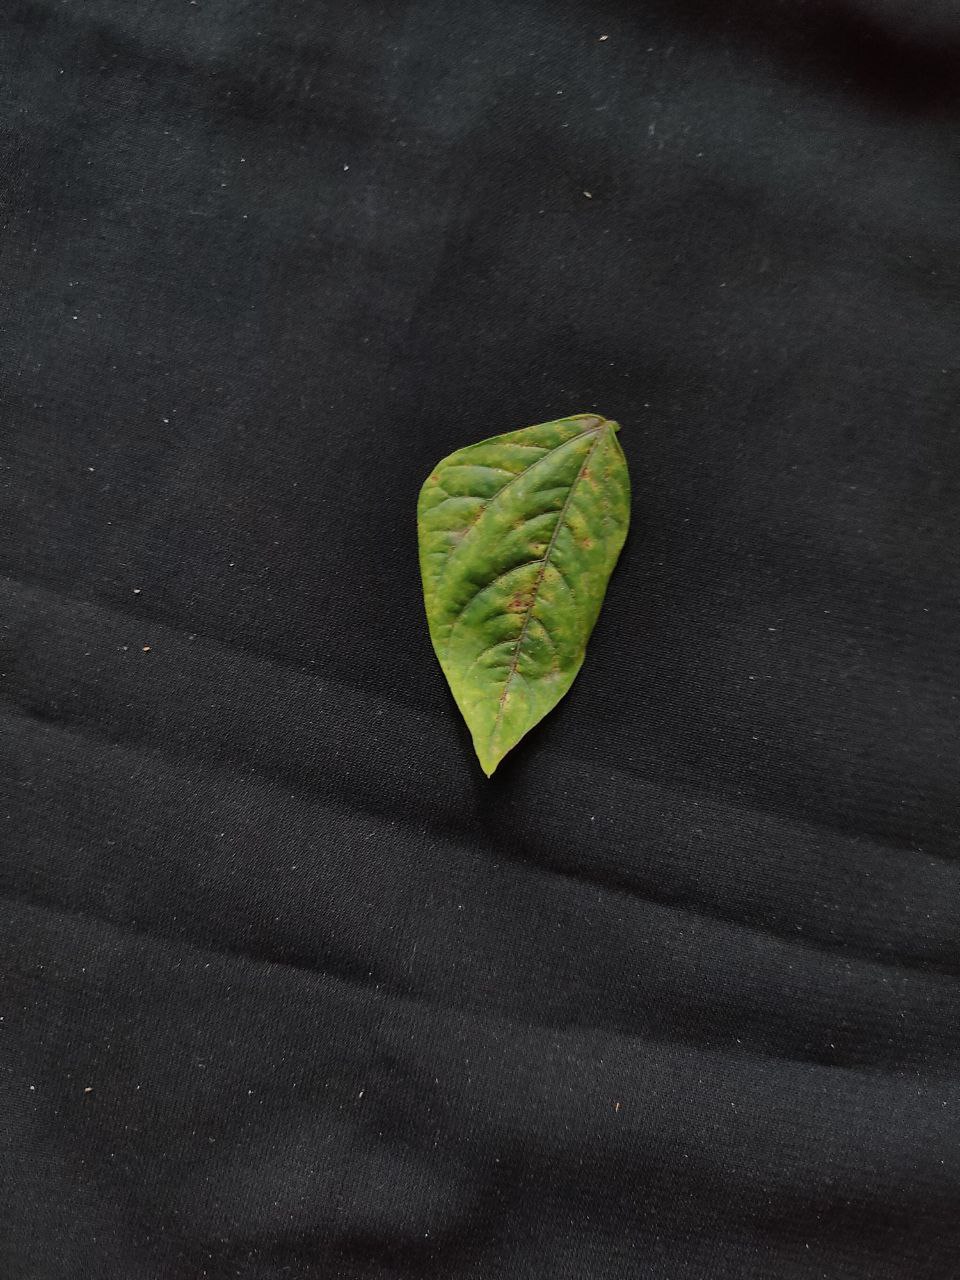
Crop: cowpea
Leaf condition: Septoria leaf spot